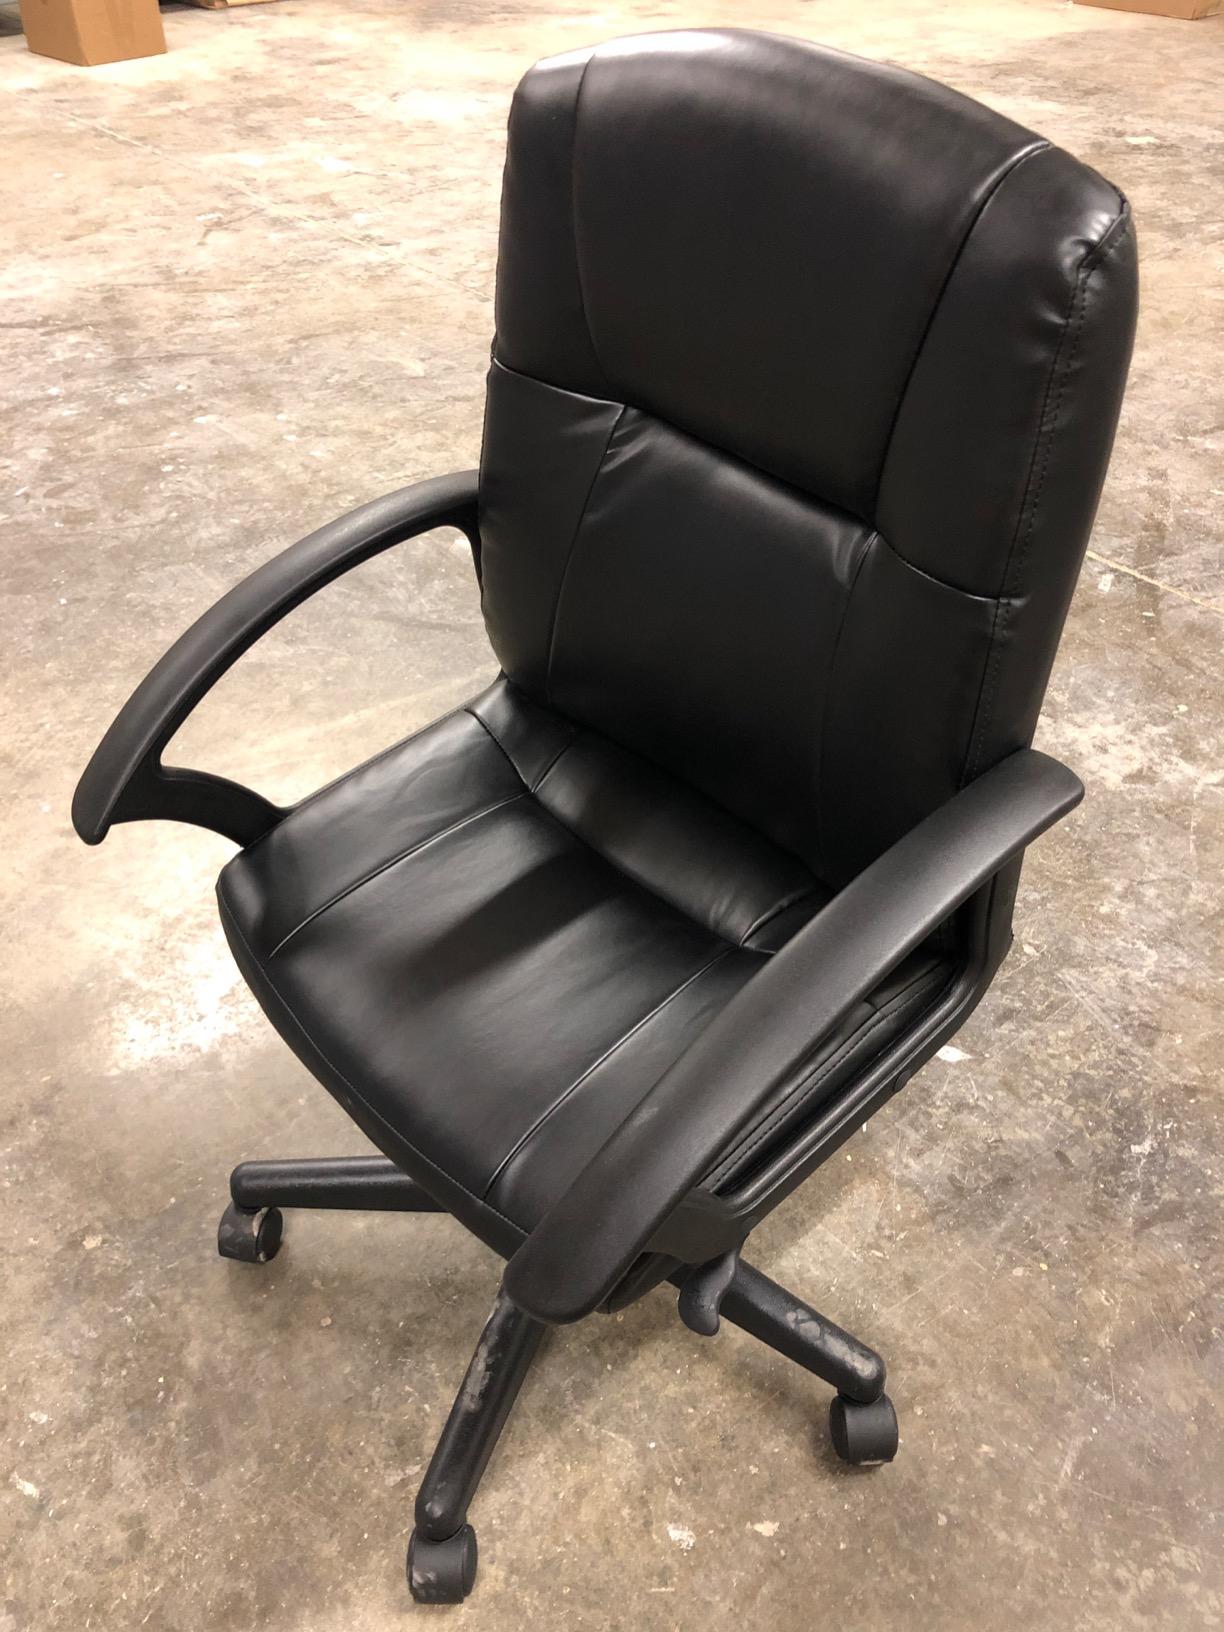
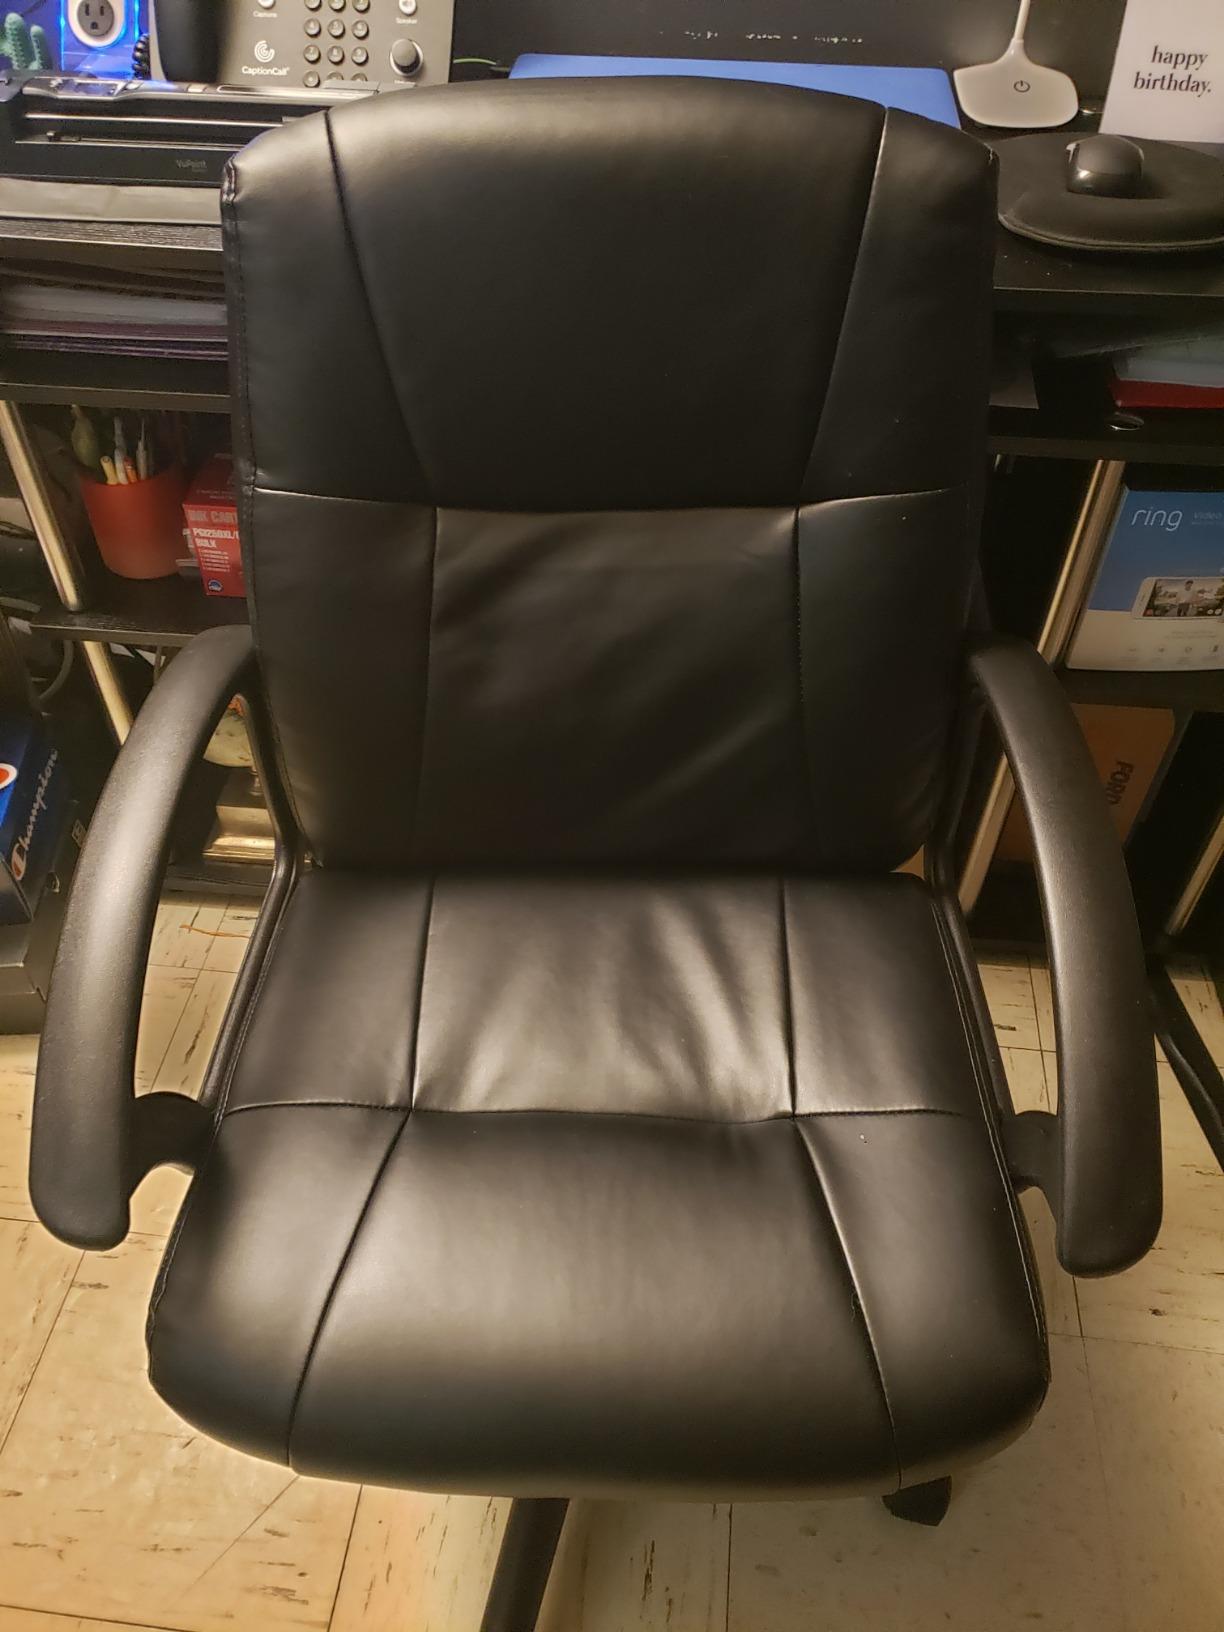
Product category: items_chair
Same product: yes